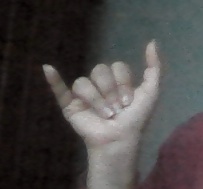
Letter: ya